Aigrefeuille-d'Aunis

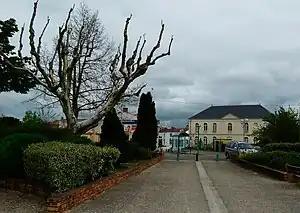
View of the city hall from the village hall and park. "Aigrefeuille d'Aunis" became the capital of the Canton in 1801.

The geographical criterion was little influence on the choice of "Aigrefeuille" as capital, since the town is not the centre of the canton. It was both because of its demographic weight and diversity of economic activities that the town was designated to be the new capital of a district then comprising fourteen communes. This new role put the tribunal of the justice of peace in the town, and the former constabulary building became a Police Station again as in the Napoleonic era.